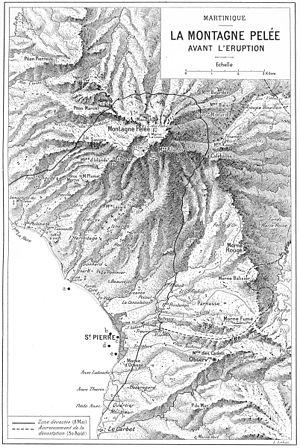
L'éruption de la montagne Pelée en 1902 est une éruption volcanique, la plus meurtrière du XXᵉ siècle ; sa nuée ardente paroxystique du 8 mai 1902 reste célèbre pour avoir en quelques minutes : entièrement détruit ce qui était alors la plus grande ville de l’île française de la Martinique, Saint-Pierre, décimé ses habitants — plus de 30 000 personnes soit 1/5ᵉ de la population de l’île, seulement trois rescapés certifiés — et coulé une vingtaine de navires marchands. Cette éruption explosive est la catastrophe la plus meurtrière du XXᵉ siècle en France et l'éruption volcanique la plus meurtrière au monde depuis celle du Krakatoa en 1883. La destruction de la ville et de ses alentours était inévitable, mais ses habitants et de nombreux marins ont été les victimes de décisions politiques et administratives sur instructions ministérielles : refus par le gouverneur de la Martinique, Louis Mouttet, de faire évacuer la ville et de laisser appareiller les navires ancrés dans la rade afin d’assurer le second tour de l’élection législative du 11 mai.